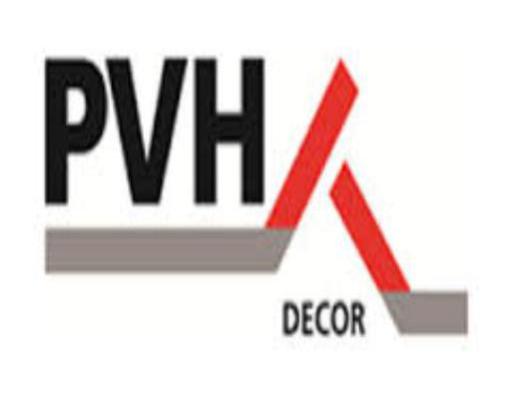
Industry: Clothes